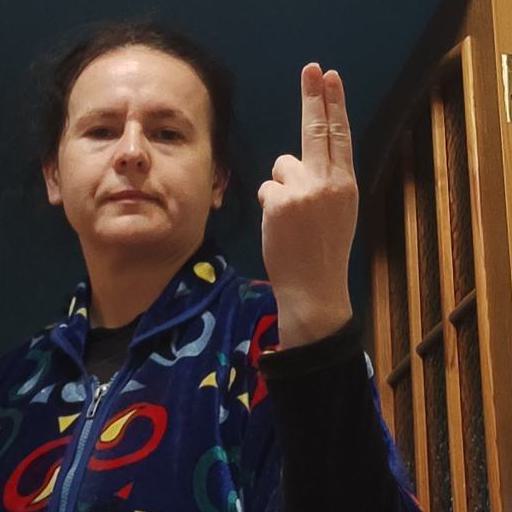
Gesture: two_up_inverted